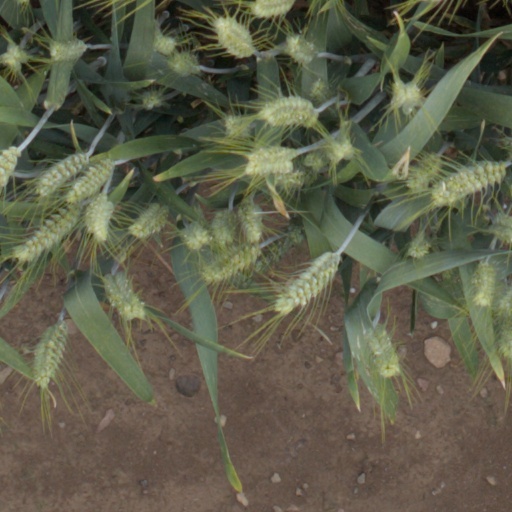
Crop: wheat